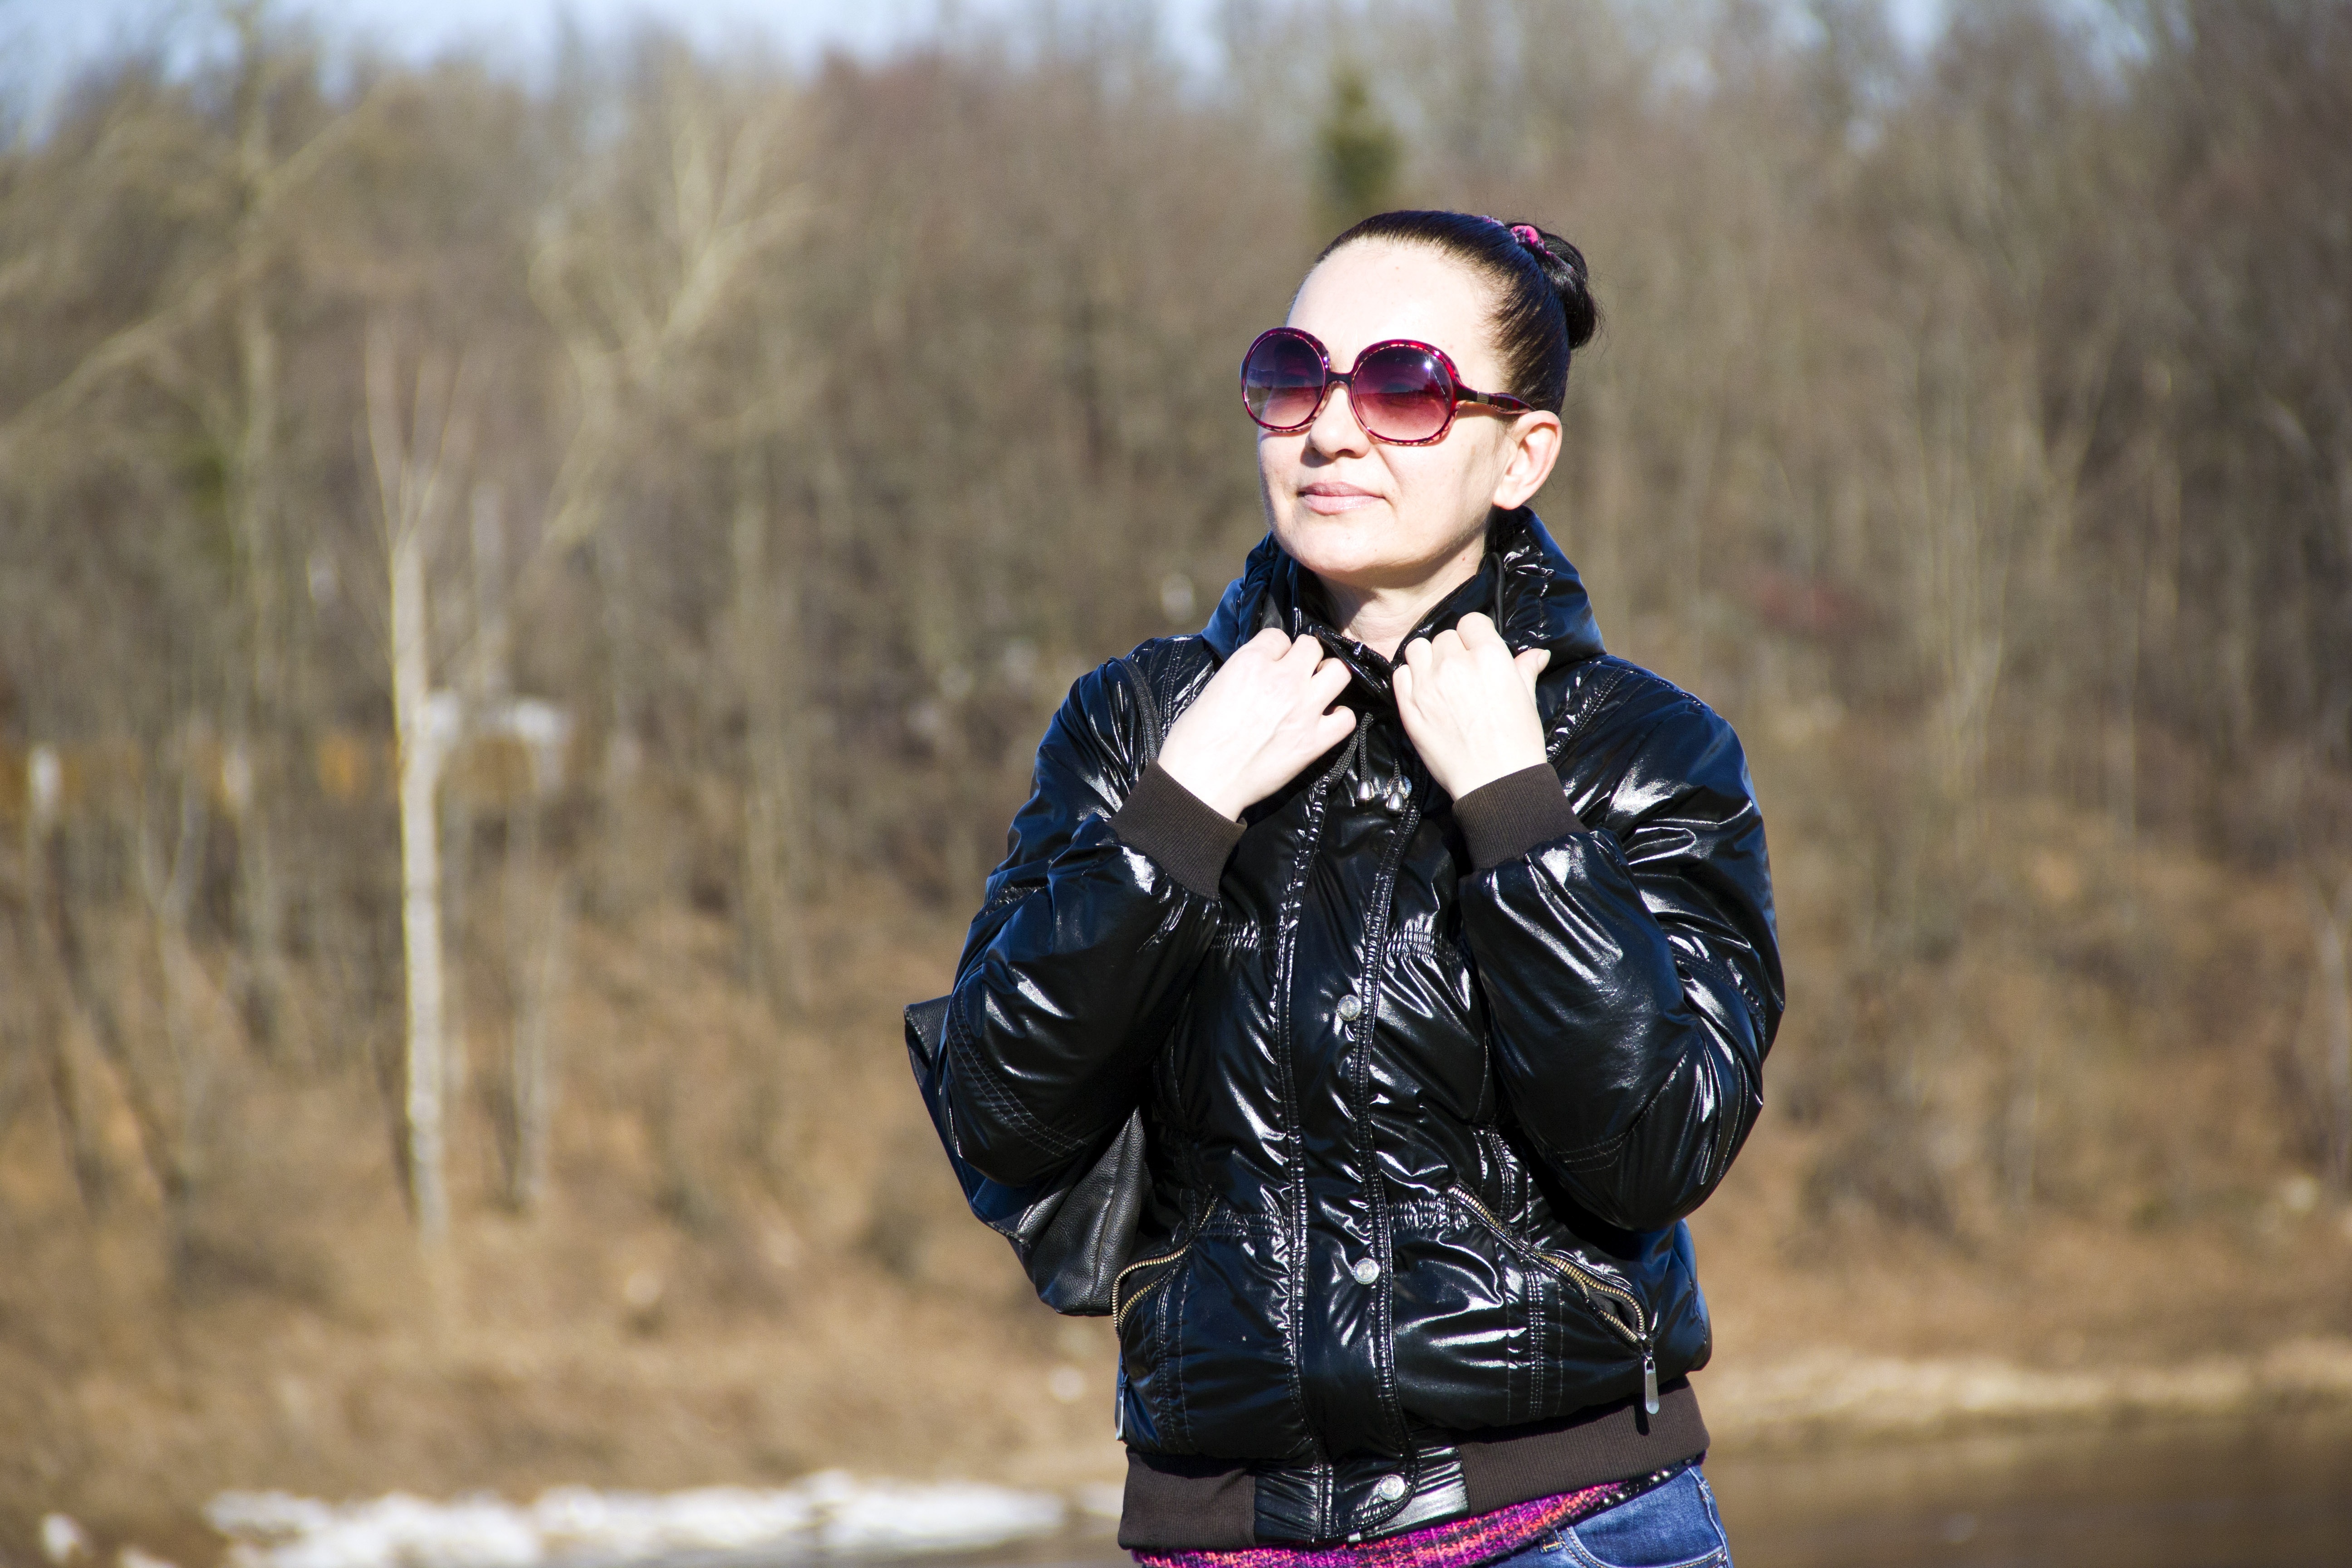
person, girl, woman, photography, photo, model, spring, autumn, park, fashion, clothing, jacket, stroll, photograph, photo shoot